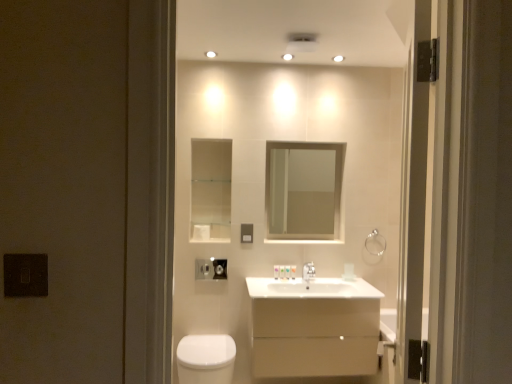
Question: Where can I find a free point in front of clear glass mirror at upper center? Please provide its 2D coordinates.
Answer: [(0.582, 0.623)]